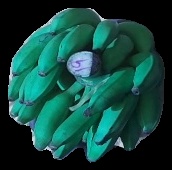
Variety: elakki-bale
Grade: grade3